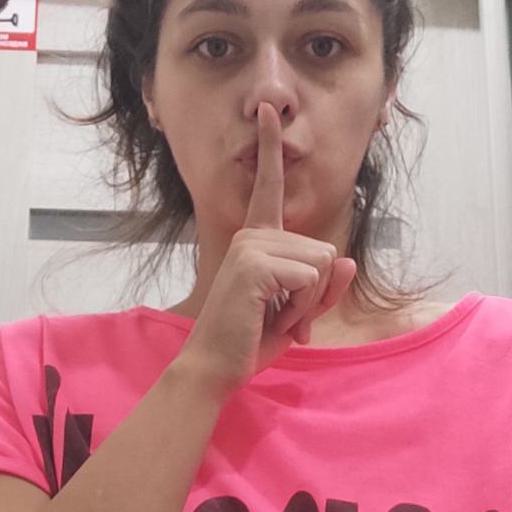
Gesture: mute